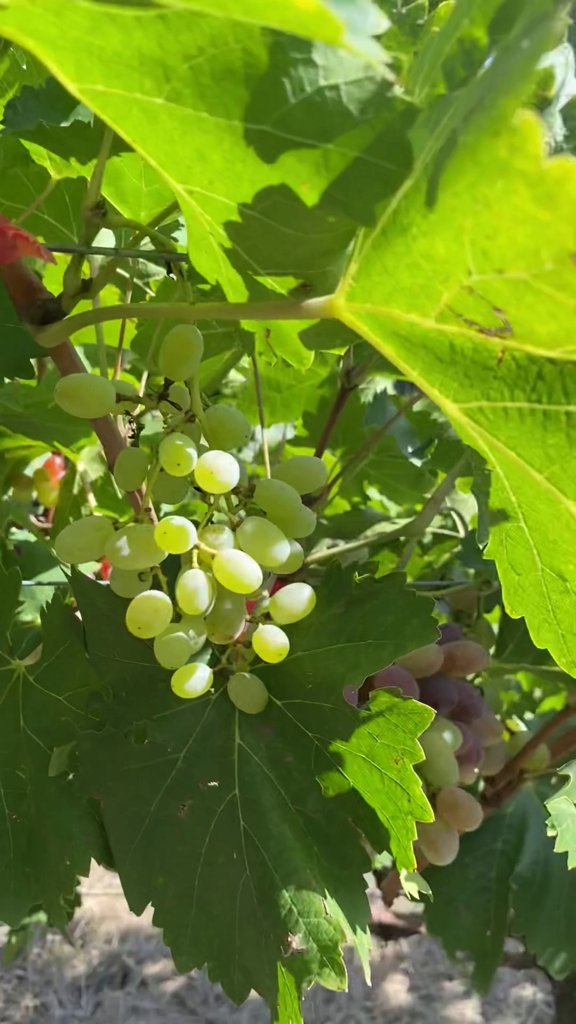
Berries visible: 52
Grape clusters: 2